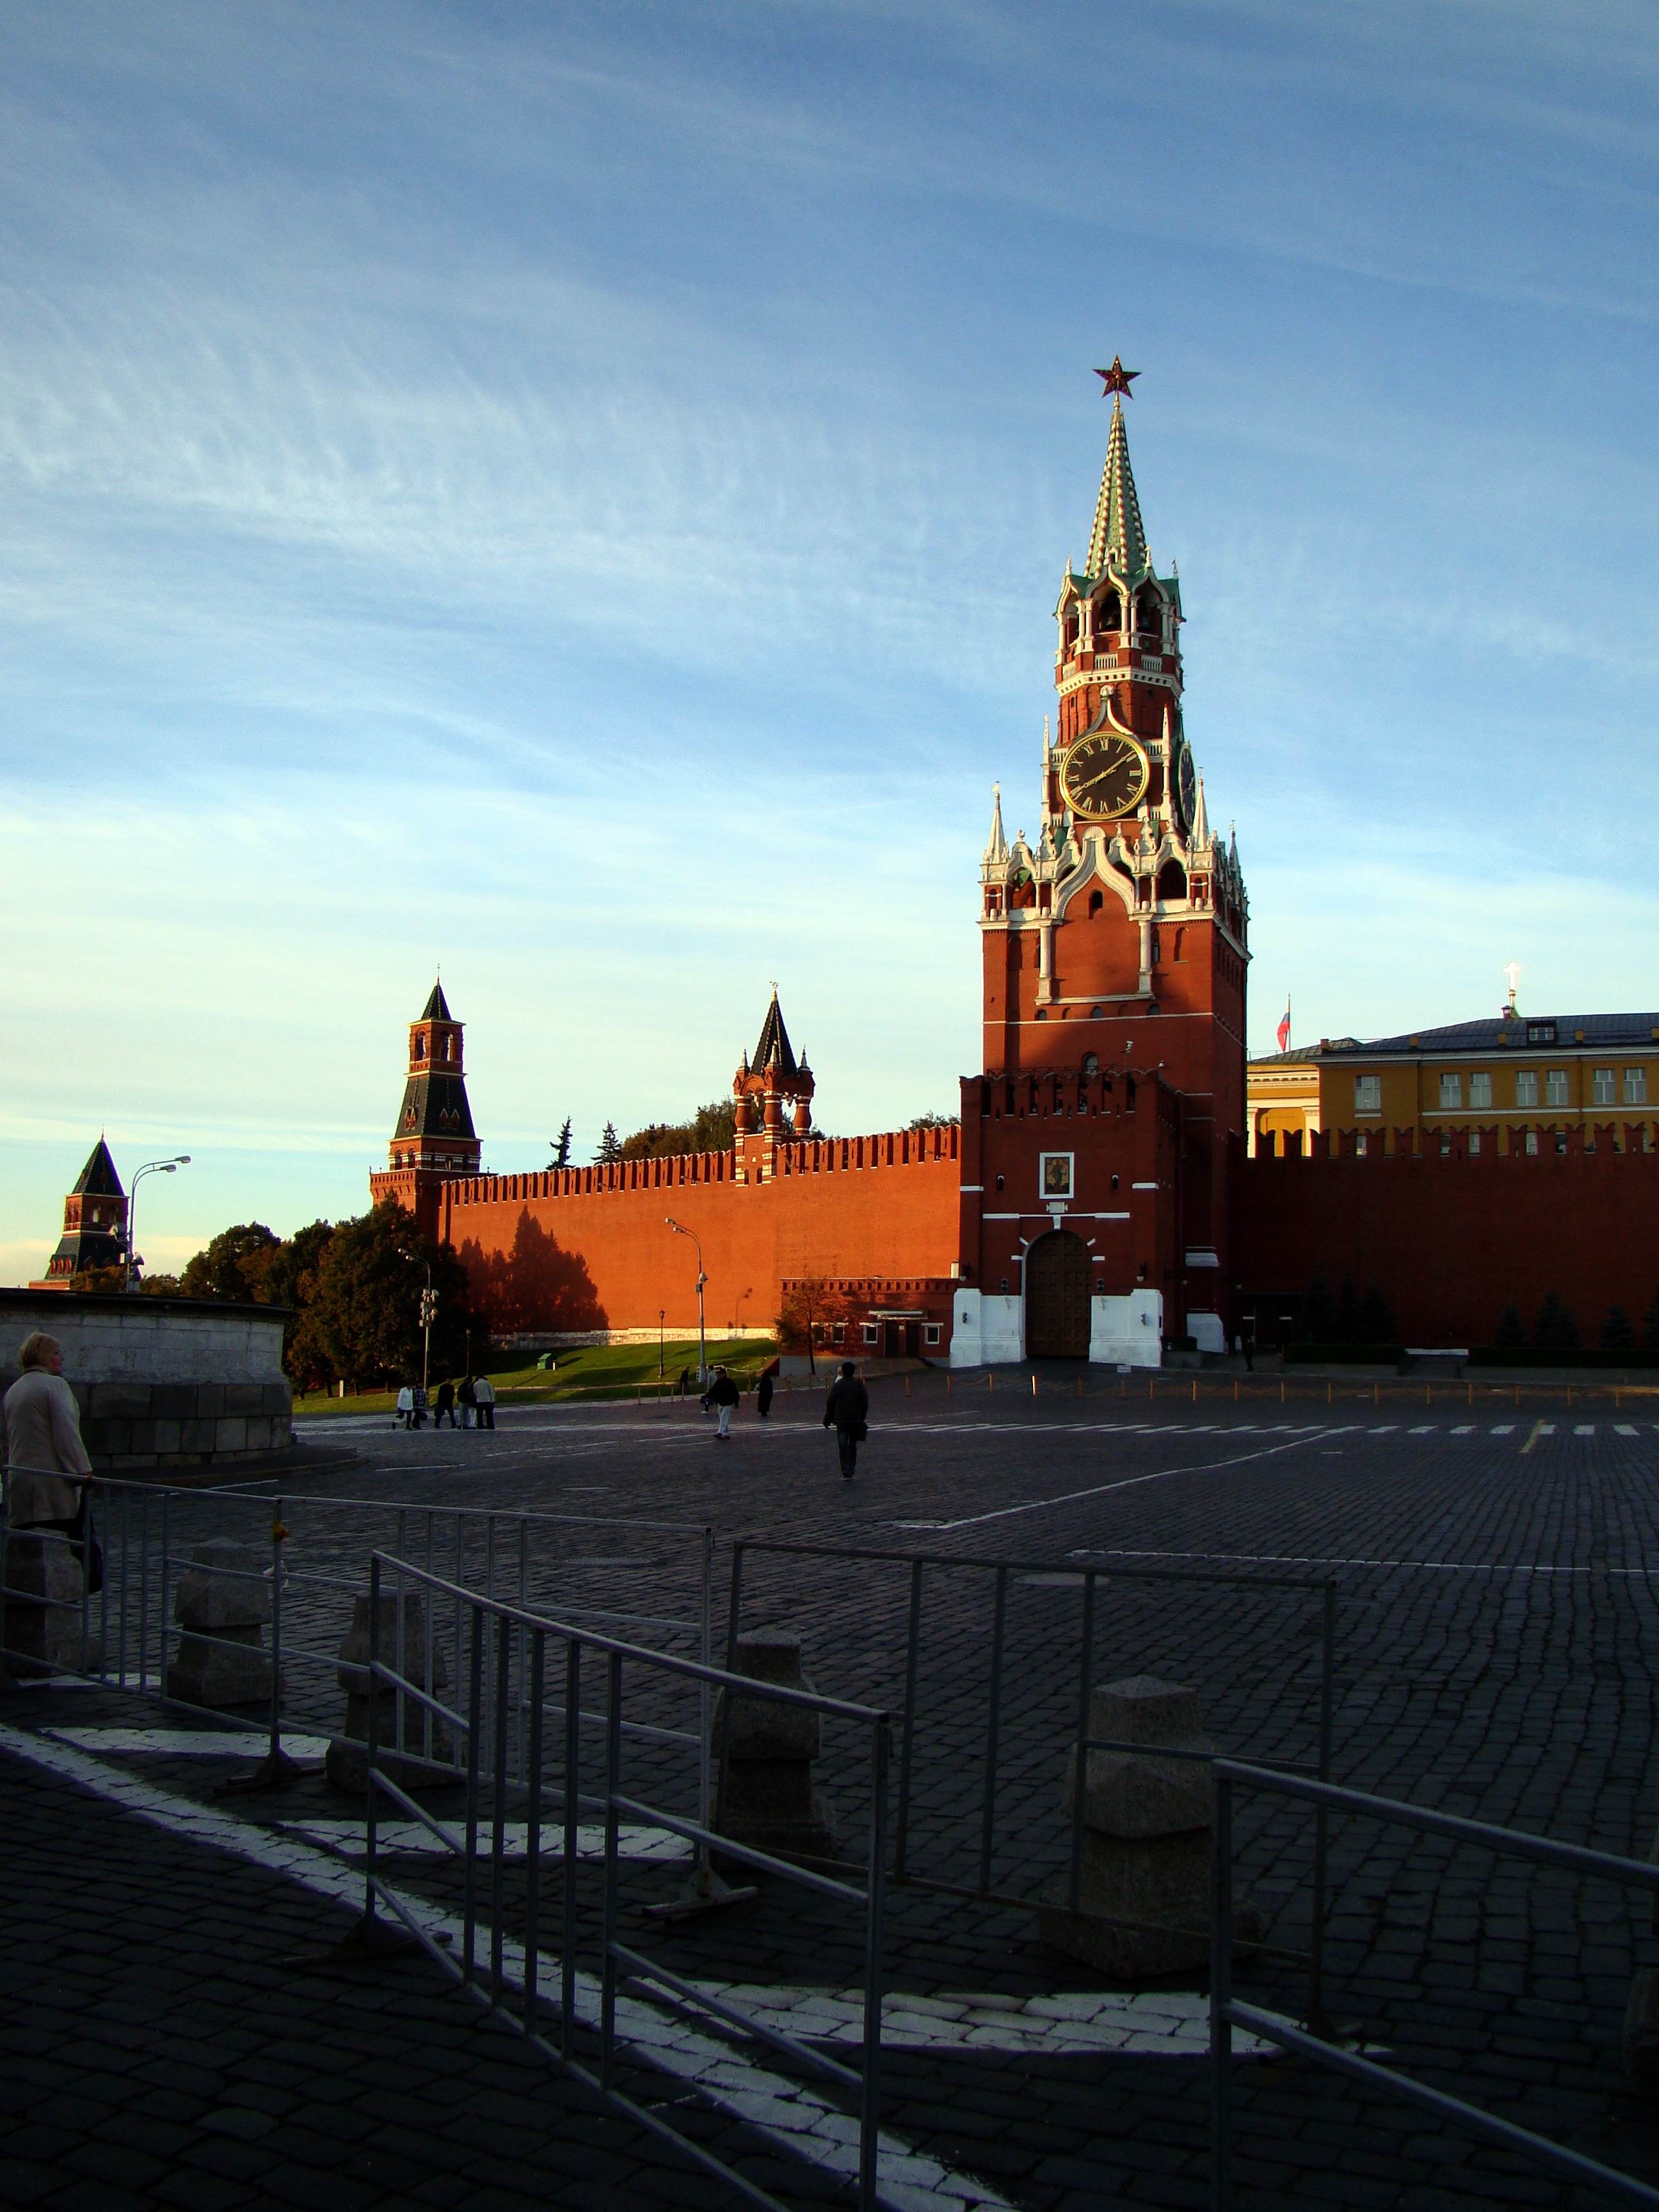
sunset, cityscape, dusk, evening, reflection, tower, landmark, moscow, russia, red square, kremlin wall, spasskaya tower